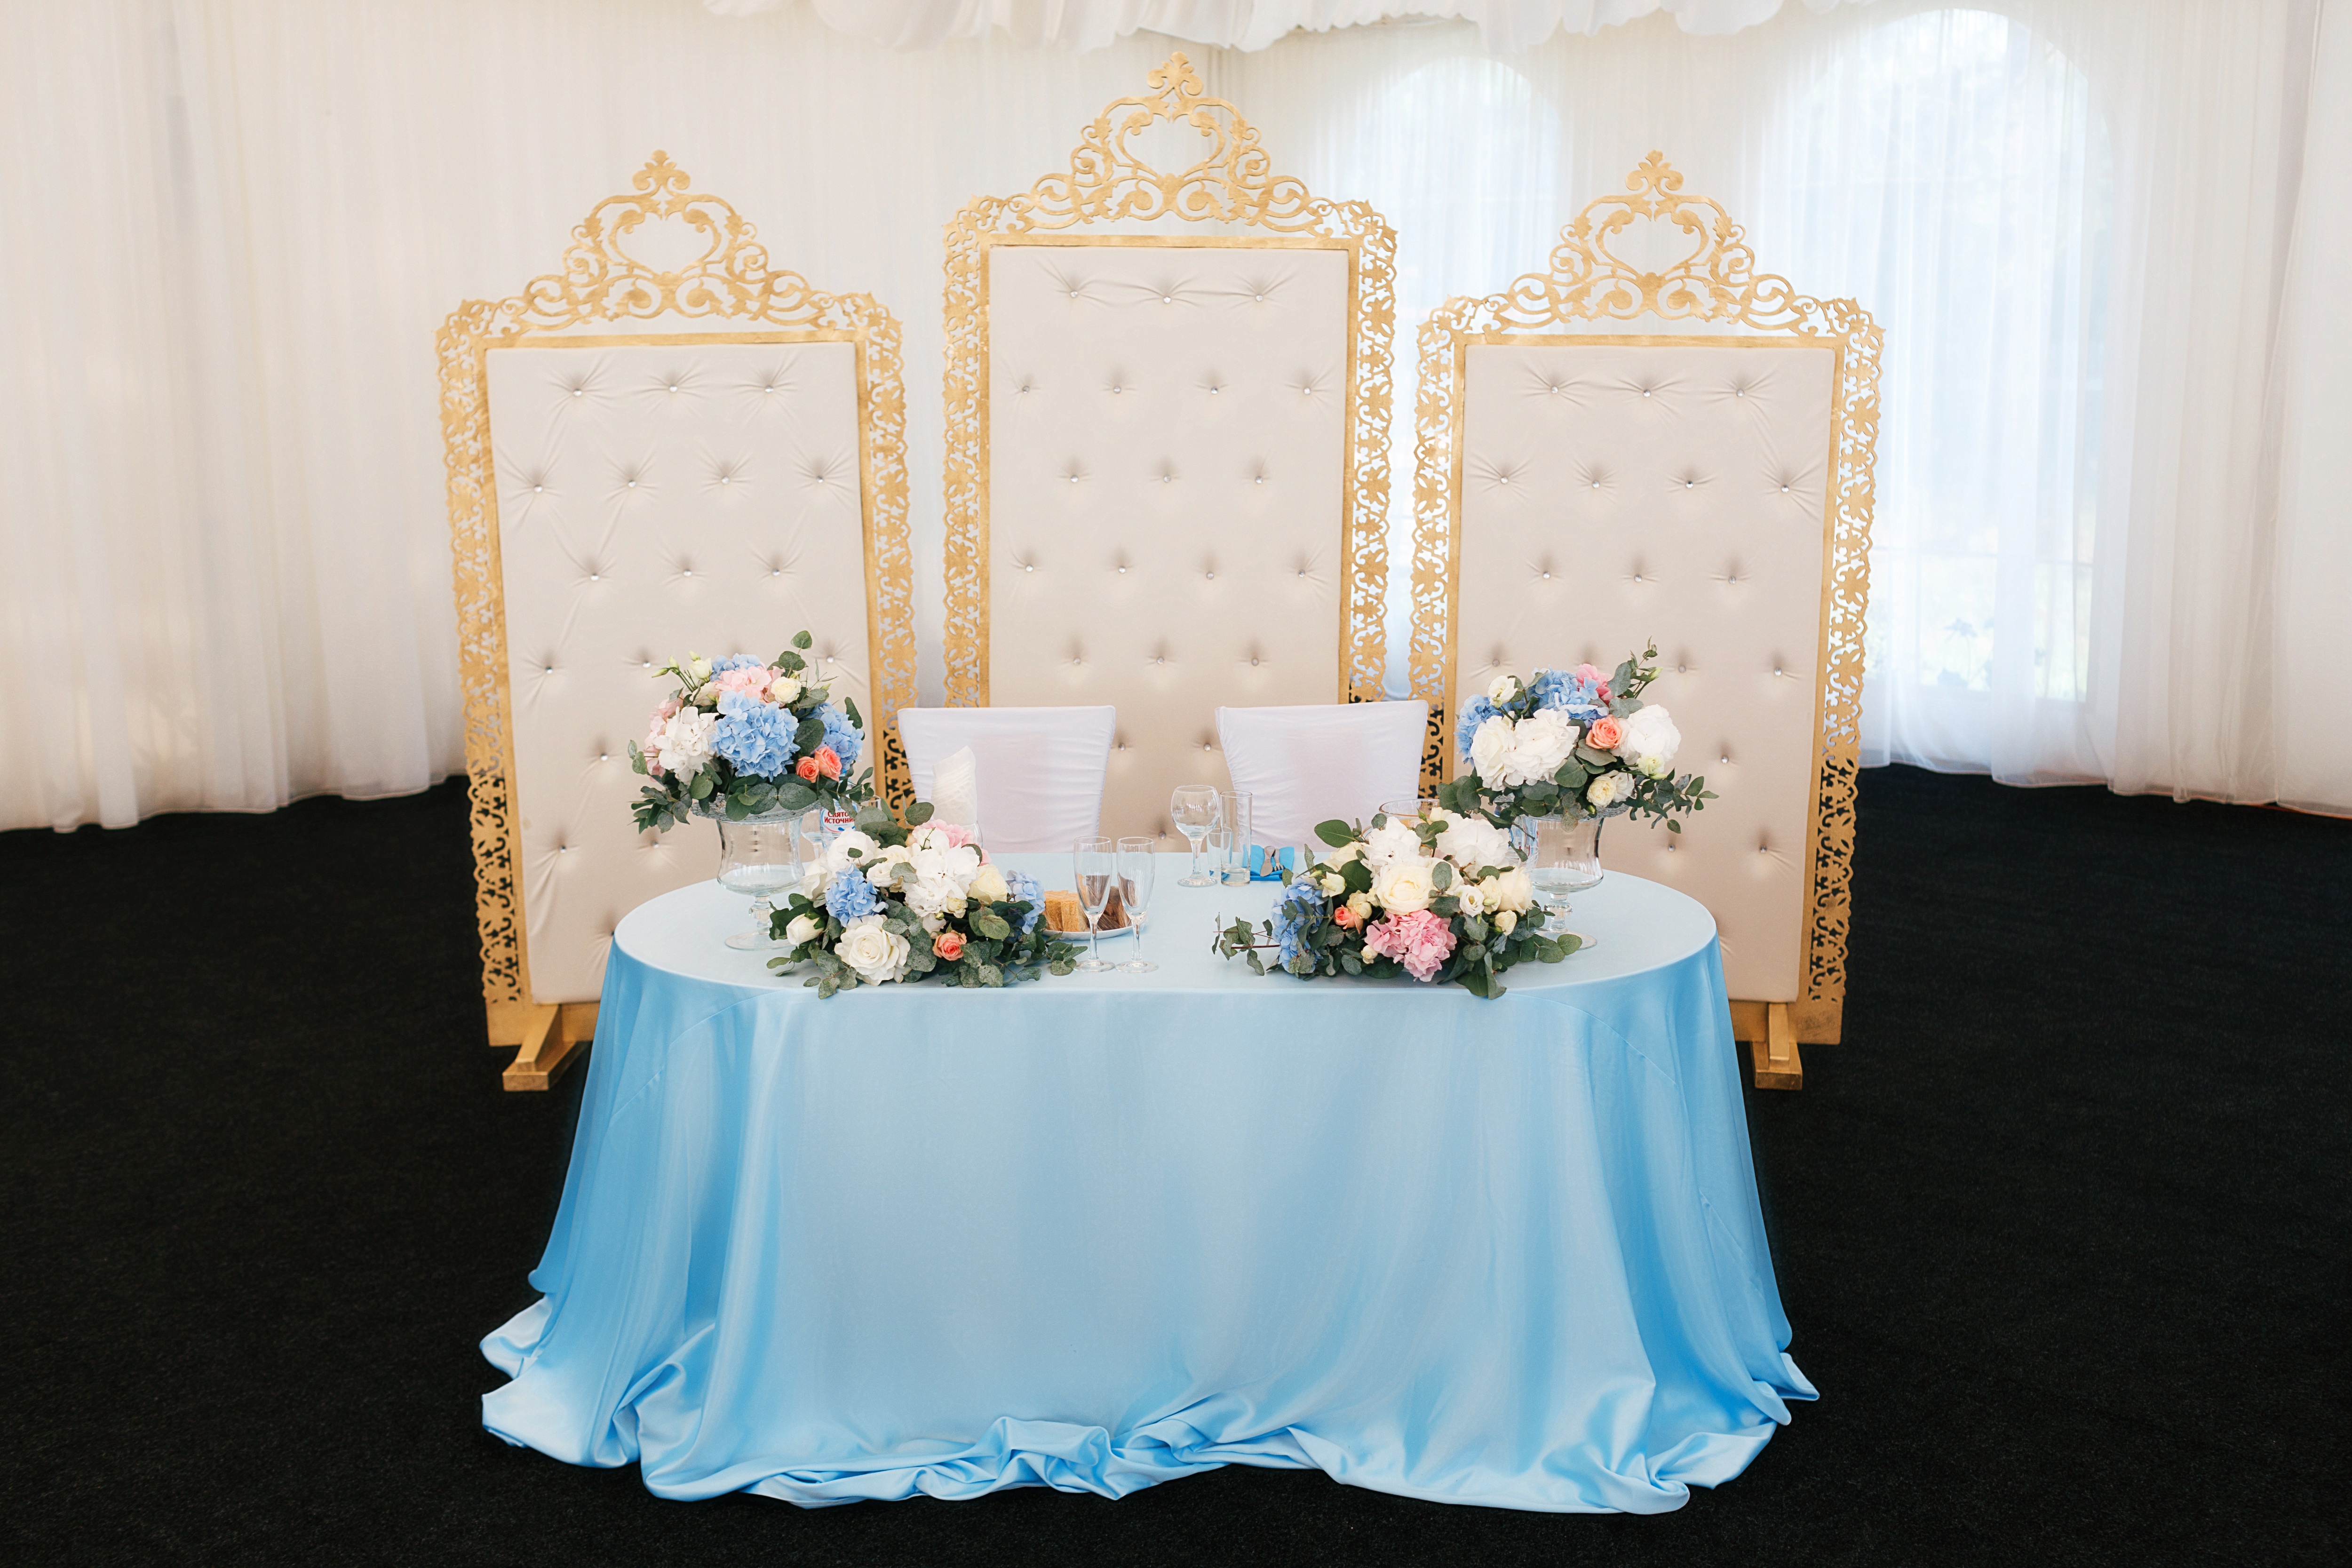
table, glass, view, bouquet, wedding, ornament, flowers, ceremony, background, party, beauty, beautiful, gown, tenderness, quinceanera, marquee